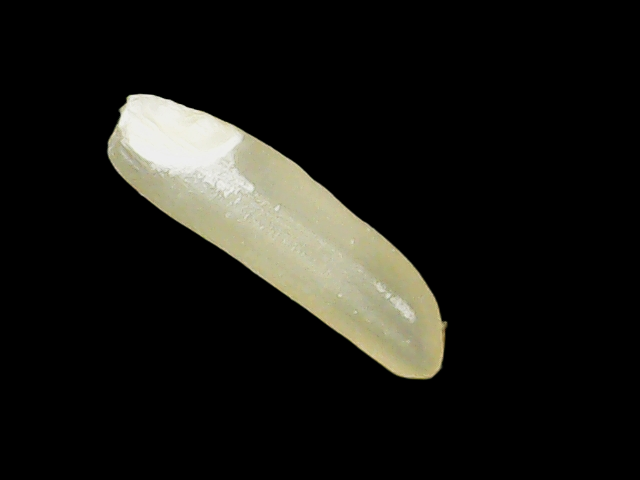
Rice variety: Binadhan25